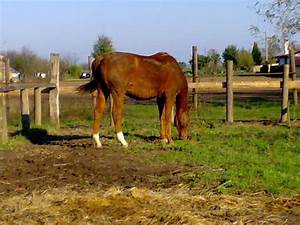
Label: horse